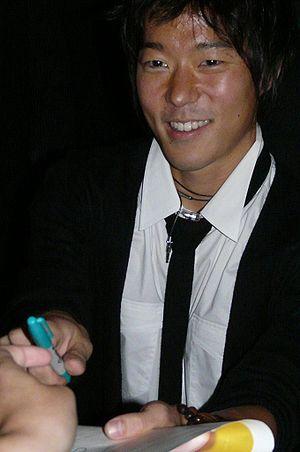
Aaron Yoo est un acteur américain d'origine coréene né à Dallas le 12 mai 1979. Il a passé sa jeunesse à East Brunswick, dans le New Jersey.